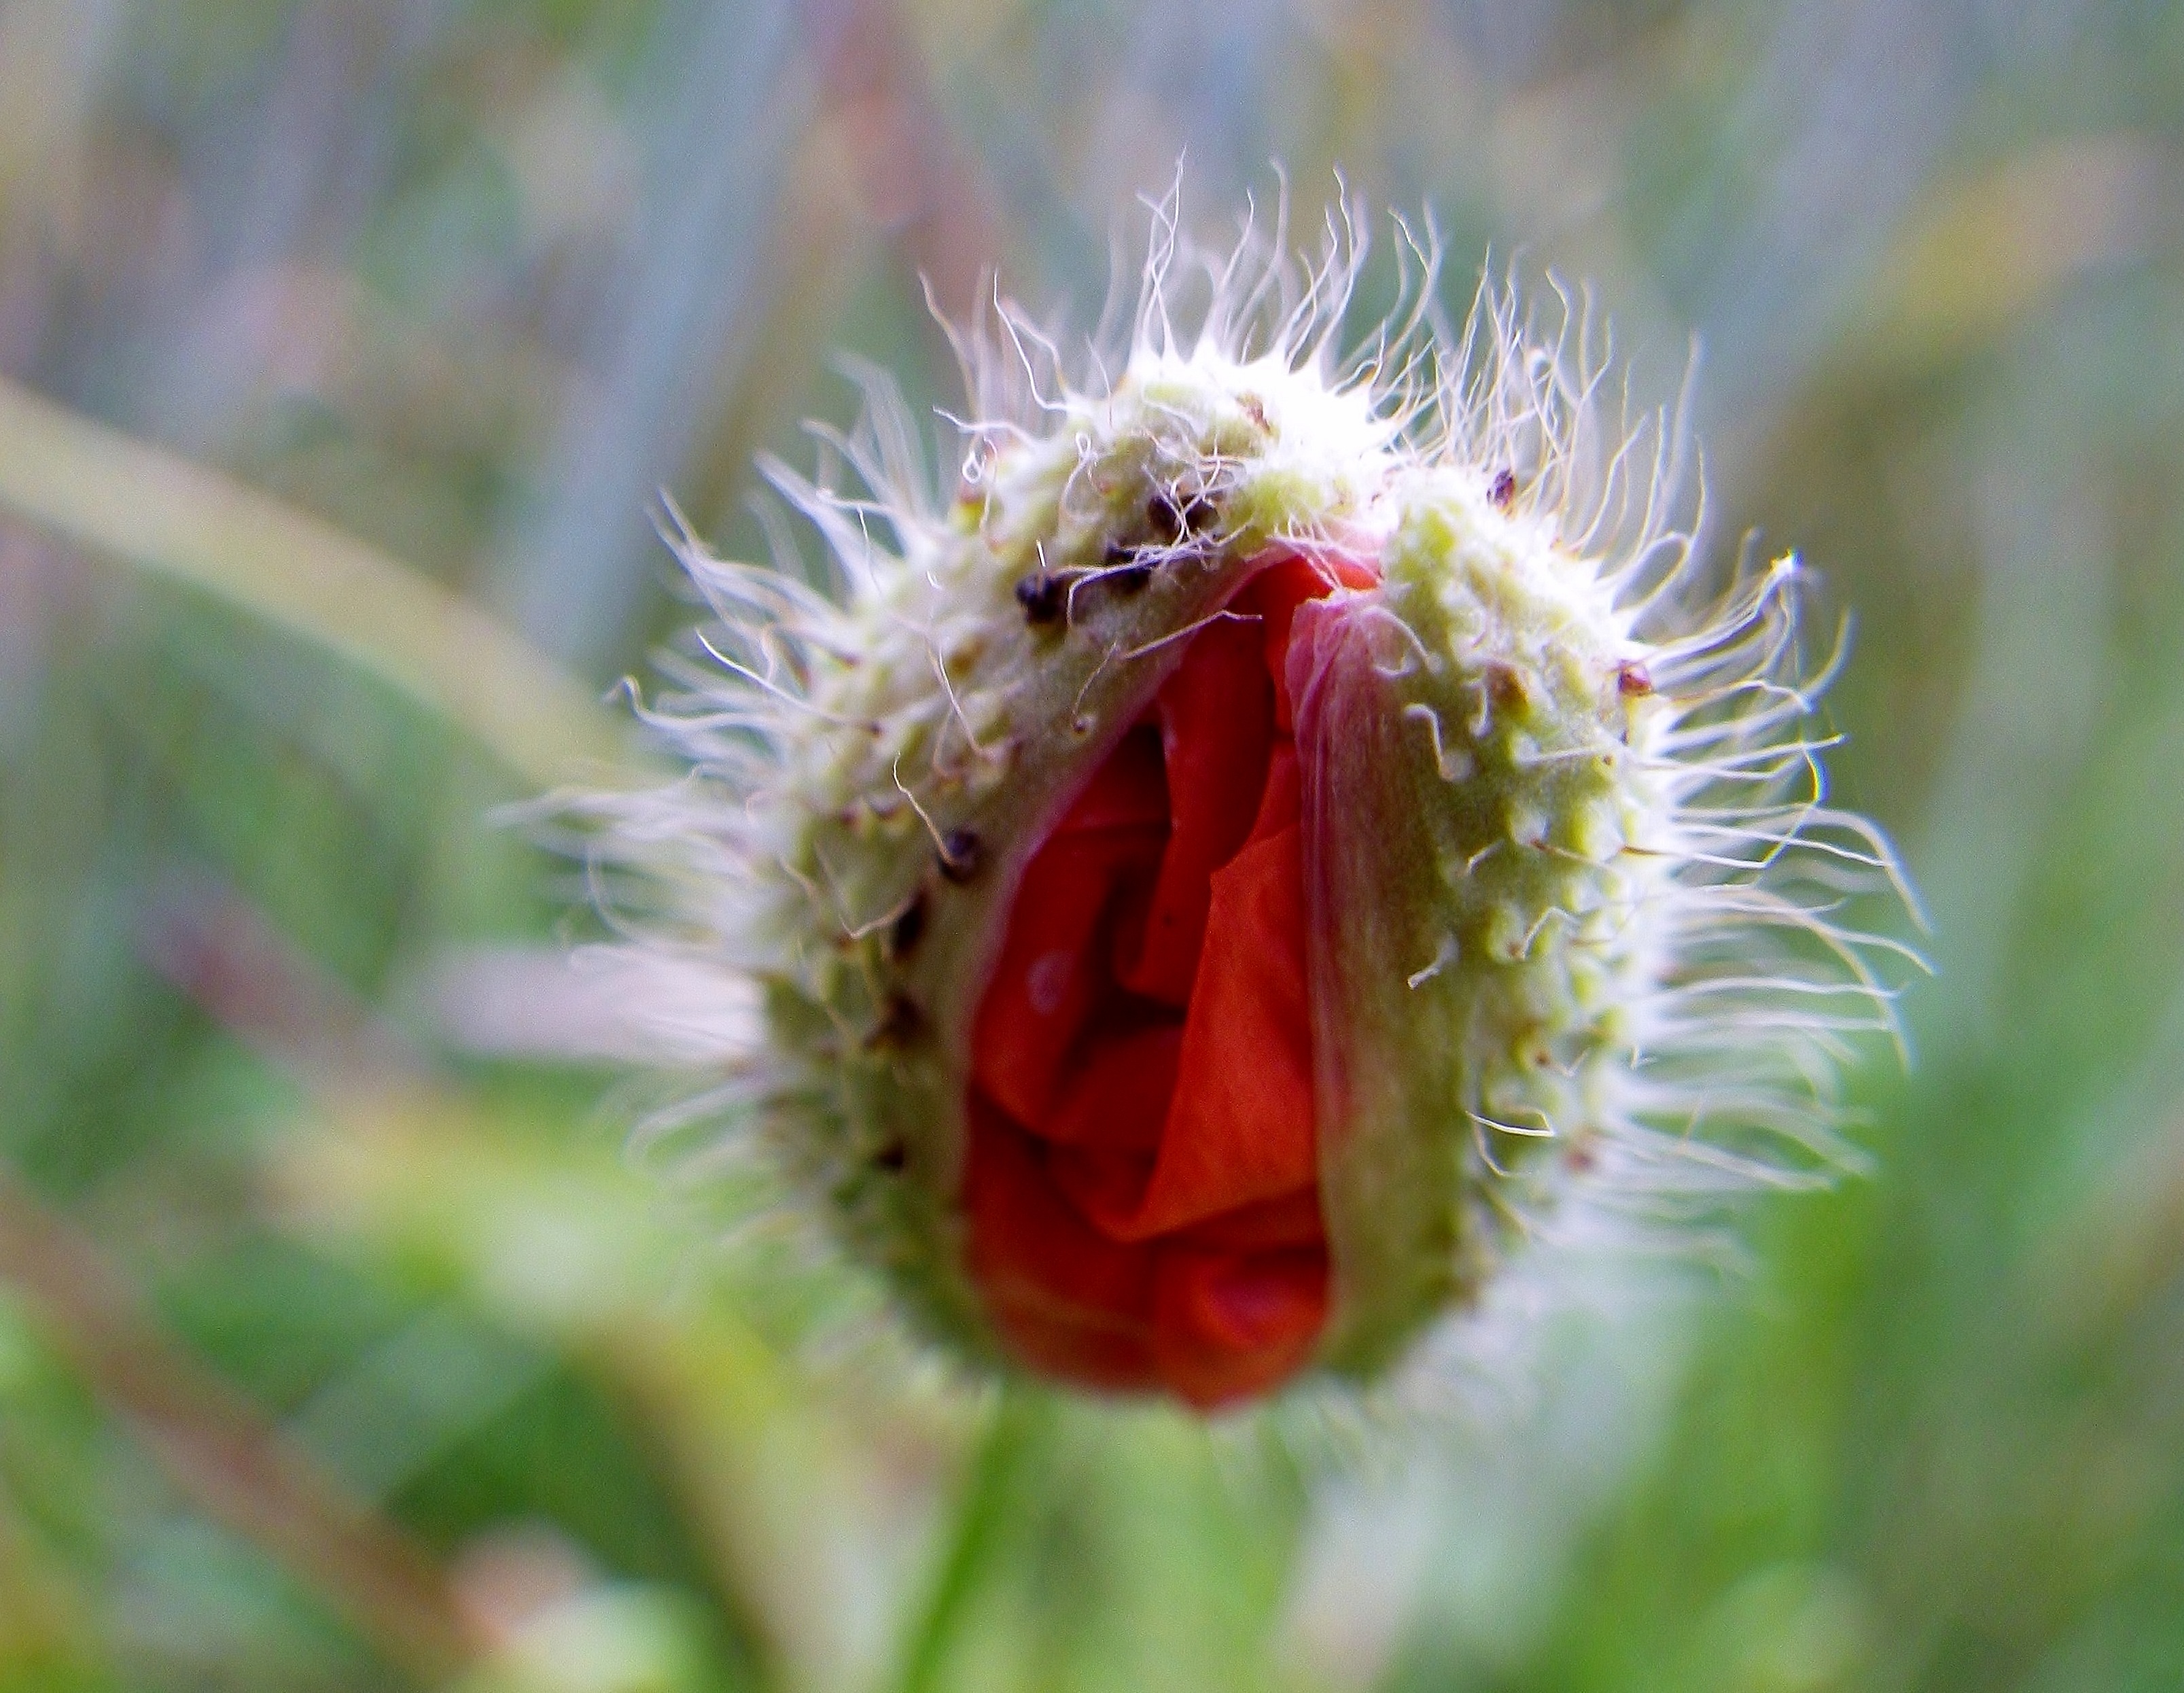
nature, plant, photography, flower, petal, produce, botany, flora, wildflower, close up, hairy, thistle, poppy, bud, macro photography, flowering plant, daisy family, plant stem, land plant, thorns spines and prickles